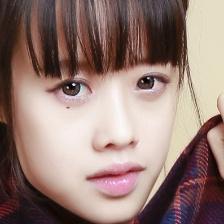
Label: faces